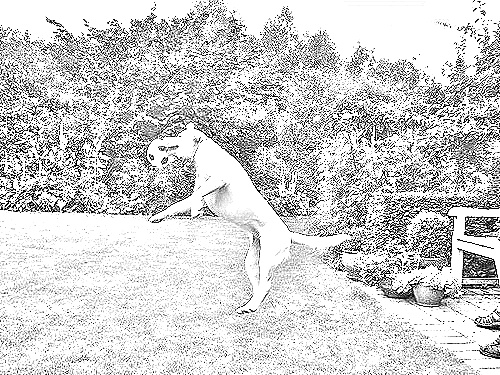
Portrait style: Sketch Portrait